Abdel Halim Mohamed

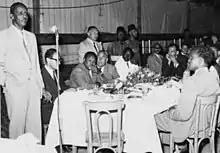
Abdel Halim speaking during the CAF meeting in 1959 held in the United Arab Republic (Egypt) before the 1959 African Cup of Nations

Abdel Halim was behind the idea of forming an African football association. He was one of the founders of the Confederation of African Football (CAF), which was established on 8 February 1957 at the Grand Hotel in Khartoum, Sudan by the national football associations of Egypt, Ethiopia, South Africa and Sudan. This meeting followed the formal discussions between the aforementioned associations at the FIFA Congress, held on 7 June 1956 at Avenida Hotel in Lisbon, Portugal.